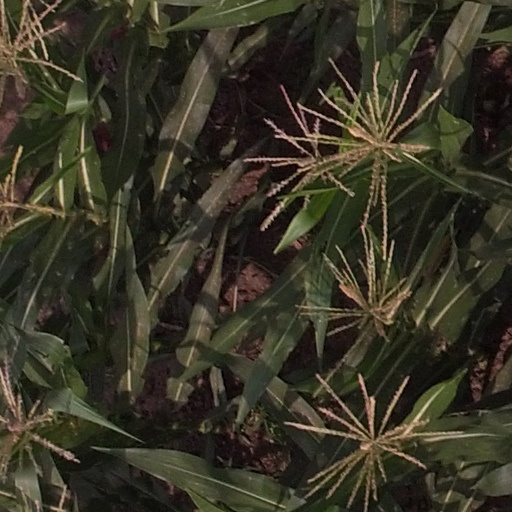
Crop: maize; corn